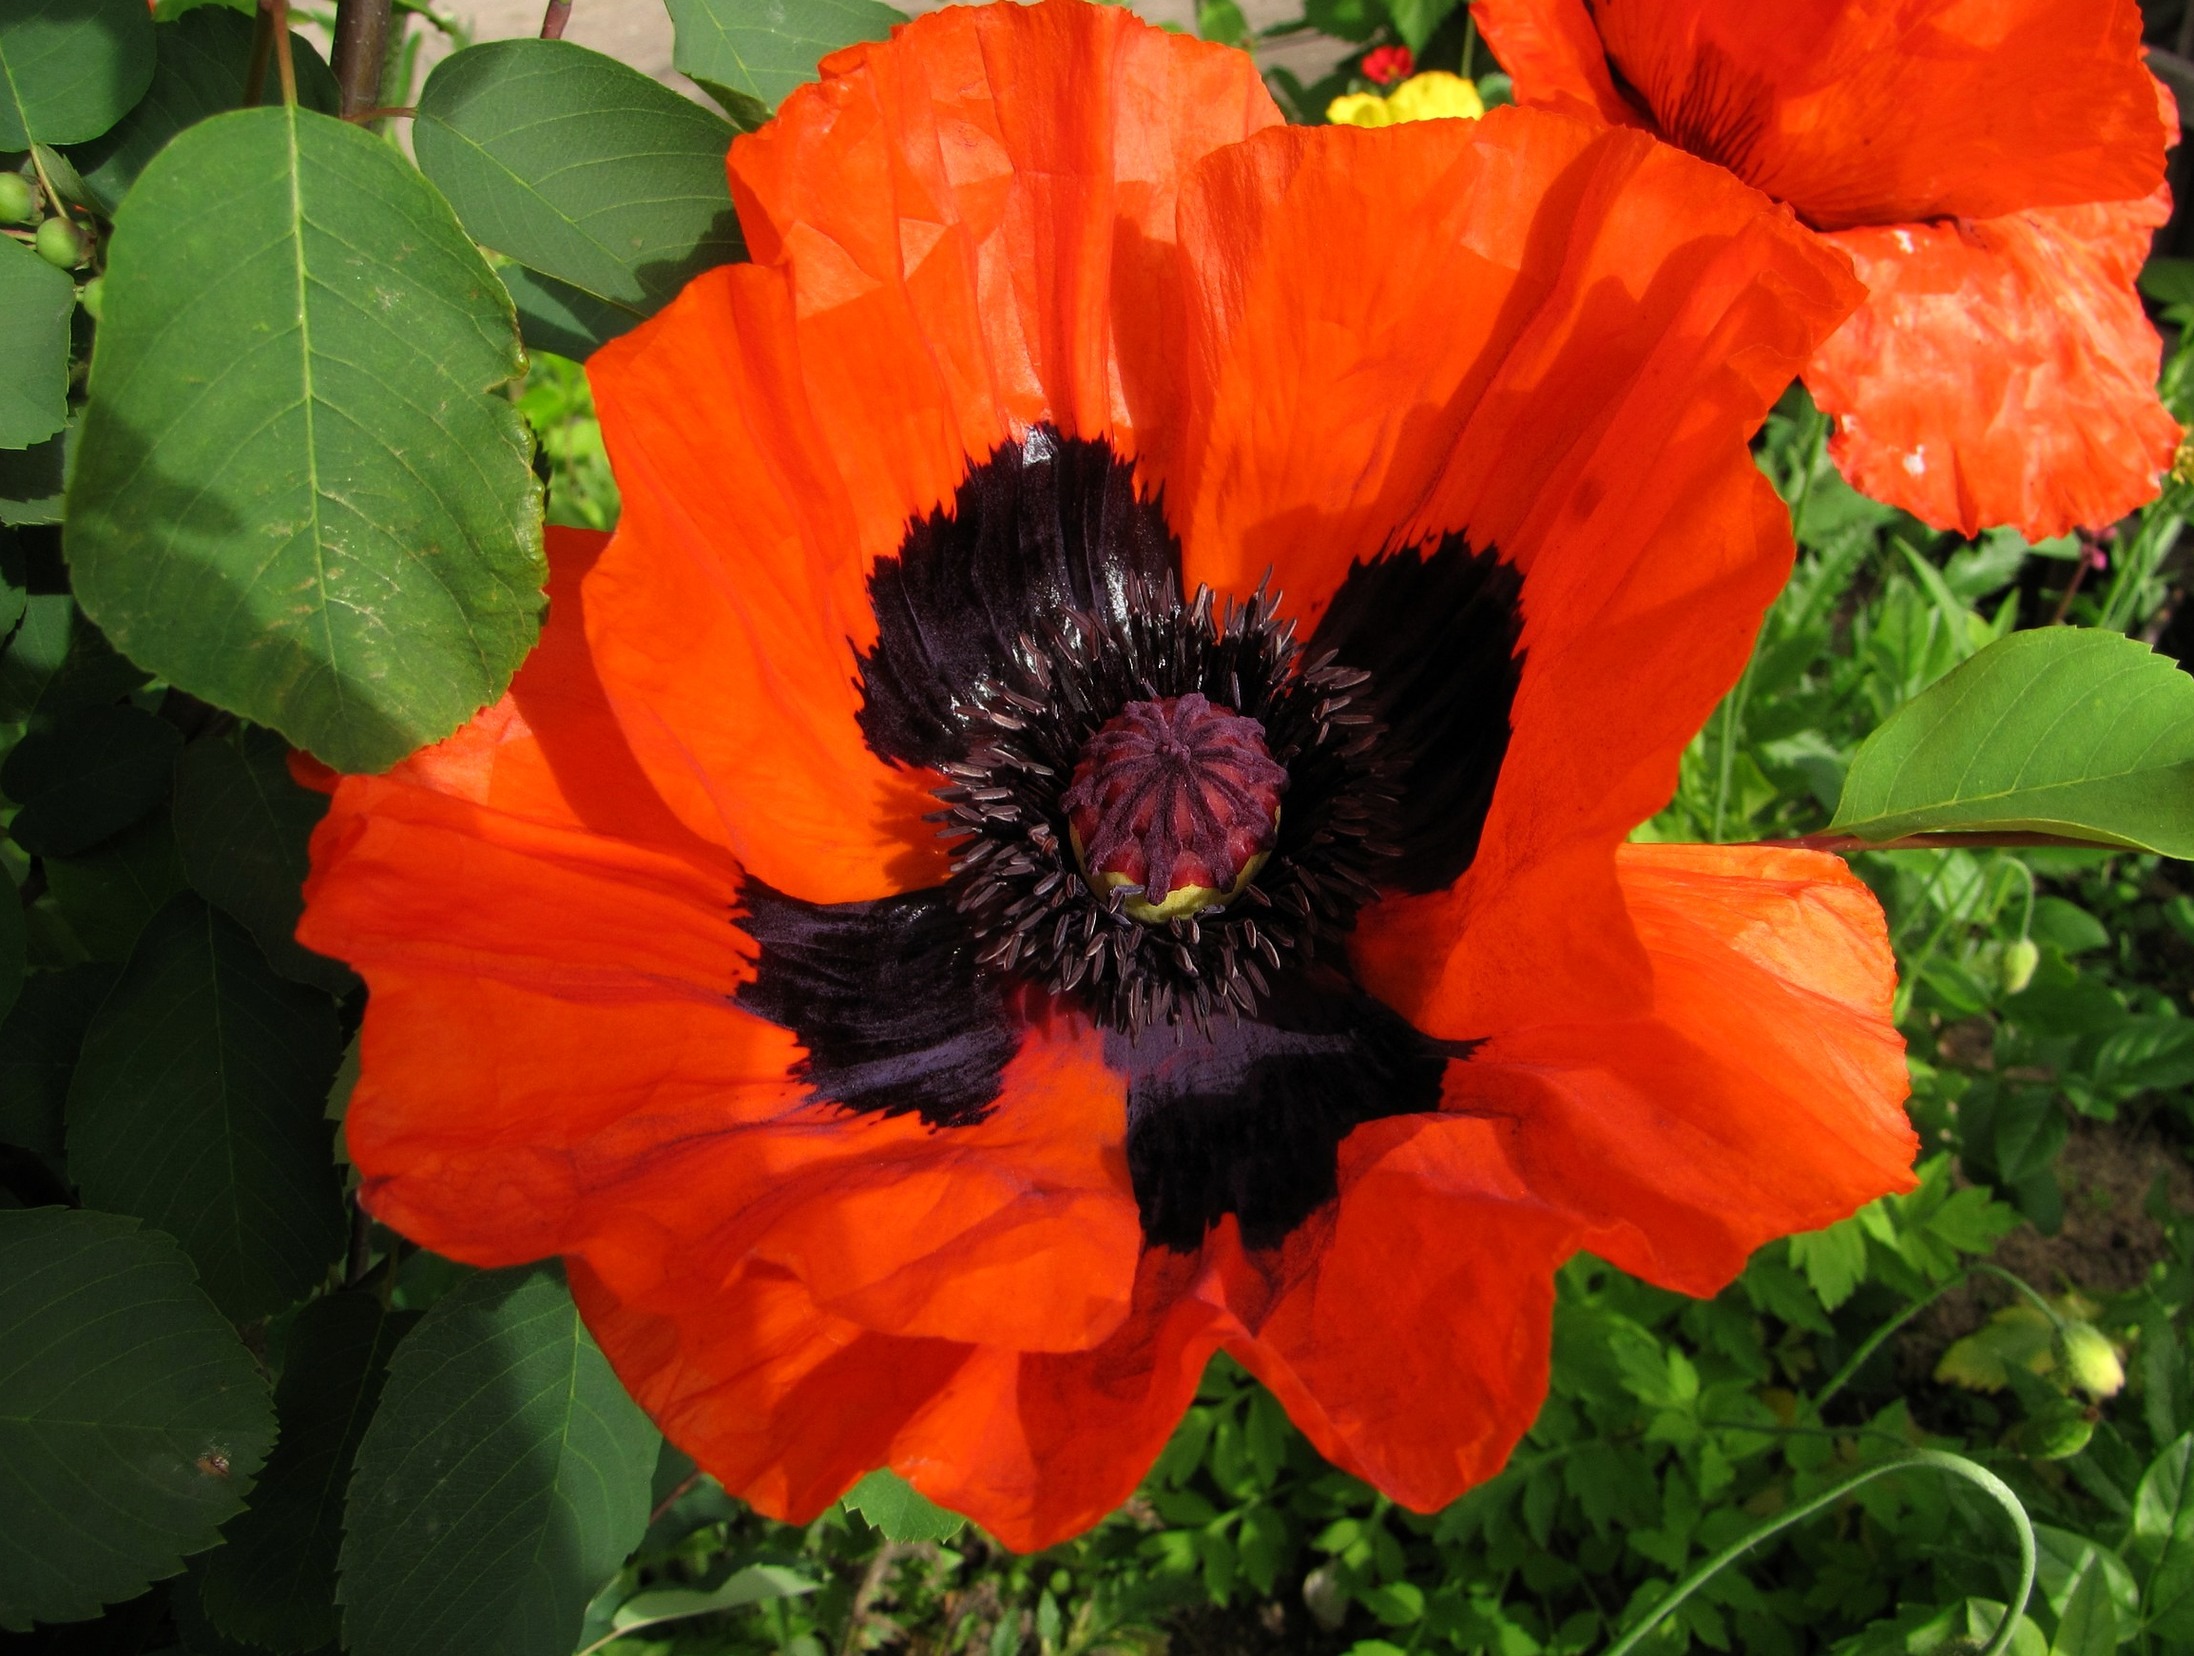
plant, flower, petal, red, flora, wildflower, red flower, poppy, coquelicot, garden plant, flowering plant, annual plant, land plant, poppy family